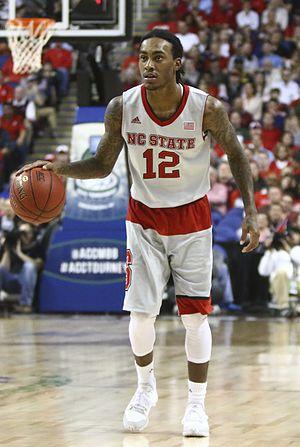
Anthony Barber, né le 25 juillet 1994, à Hampton, en Virginie, est un joueur américain de basket-ball. Il évolue au poste de meneur.